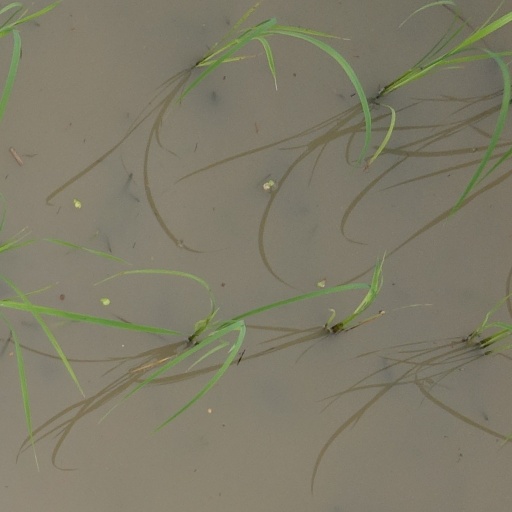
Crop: rice